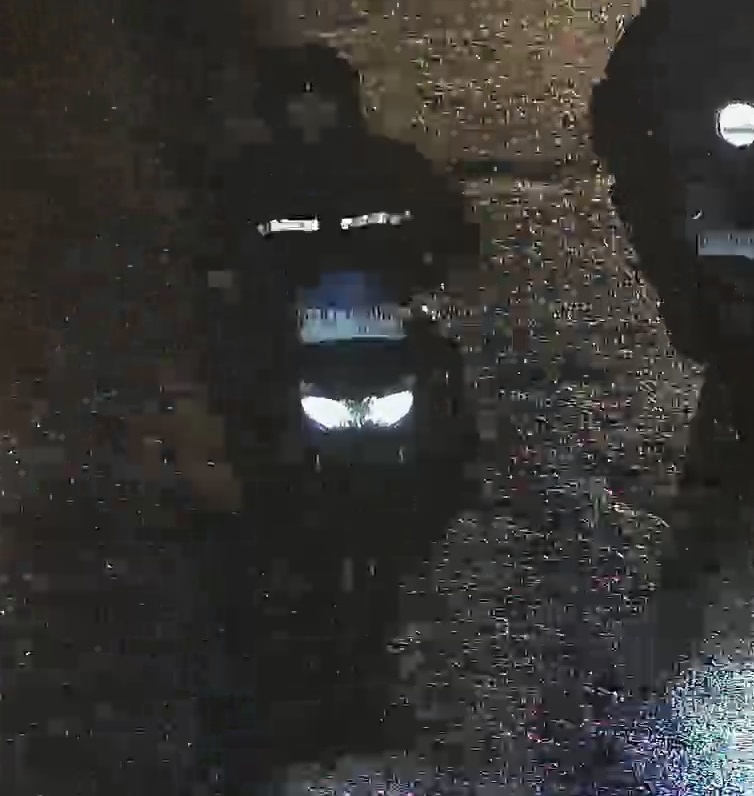
person-with-helmet: 1
person-without-helmet: 0